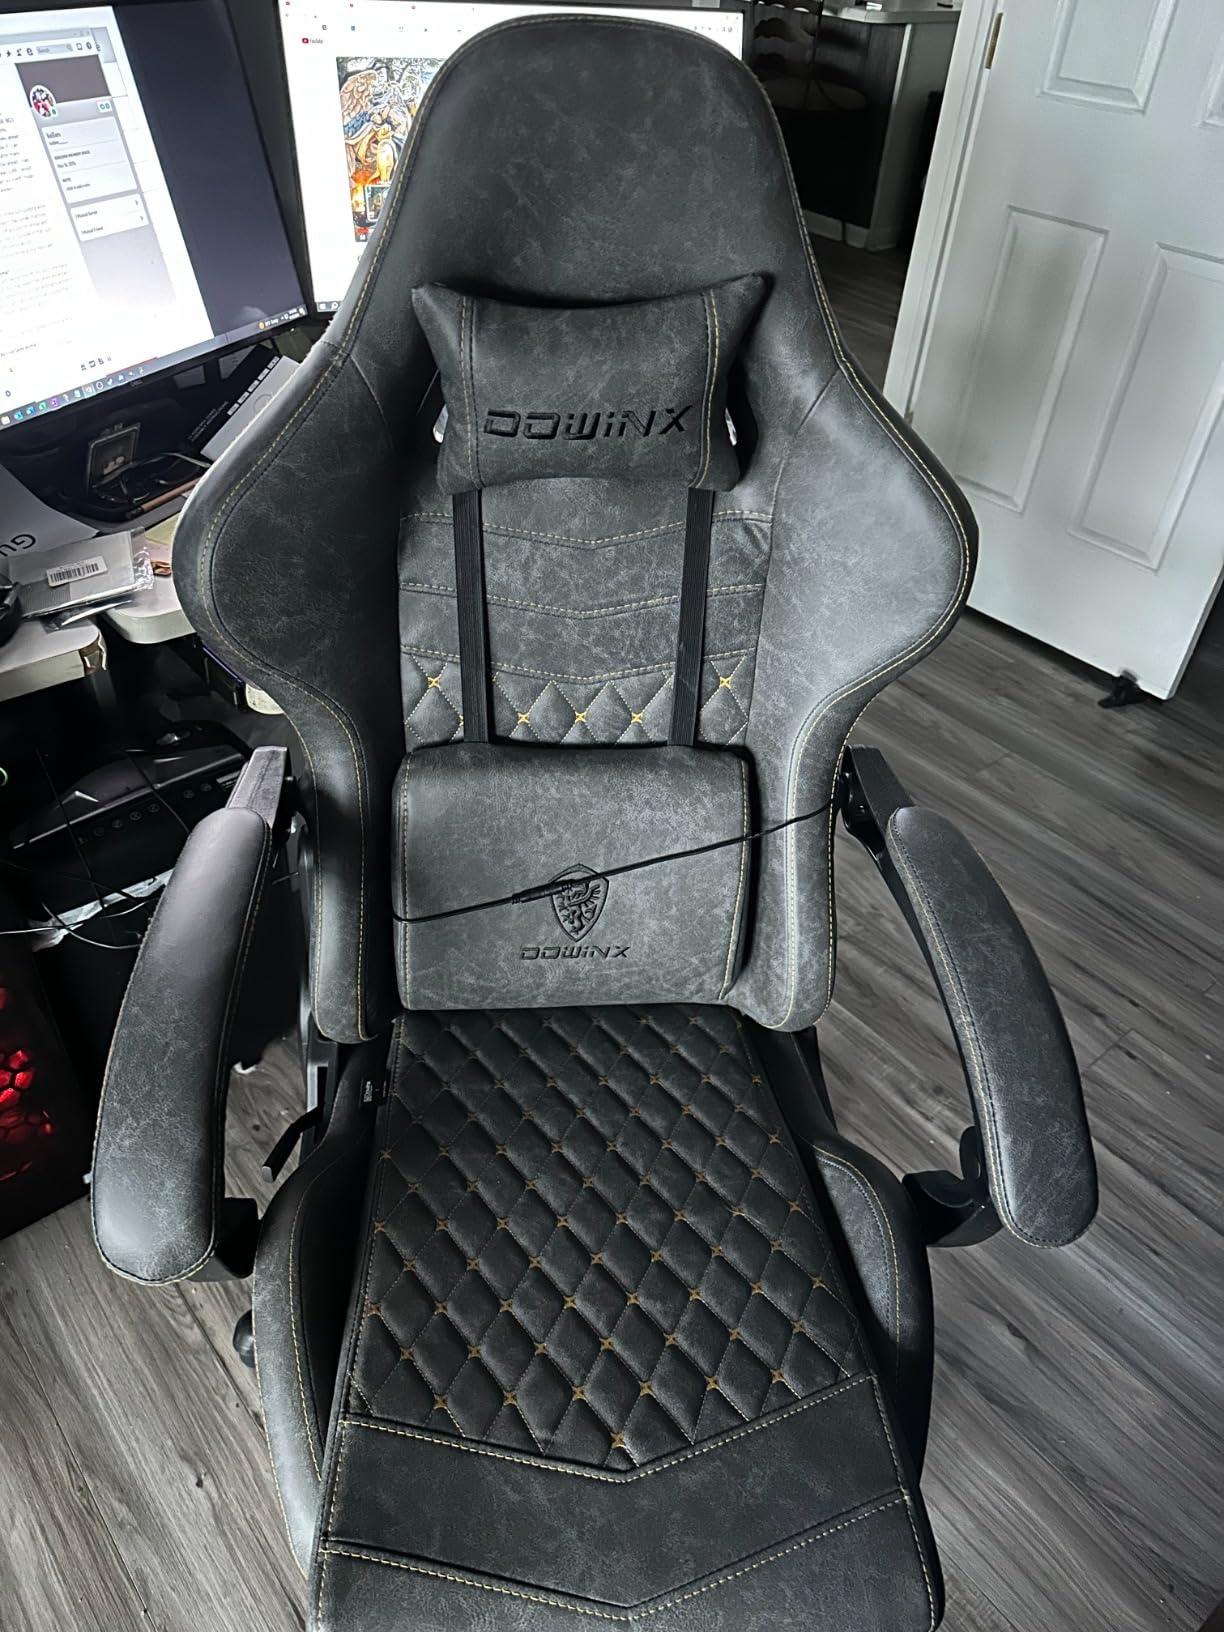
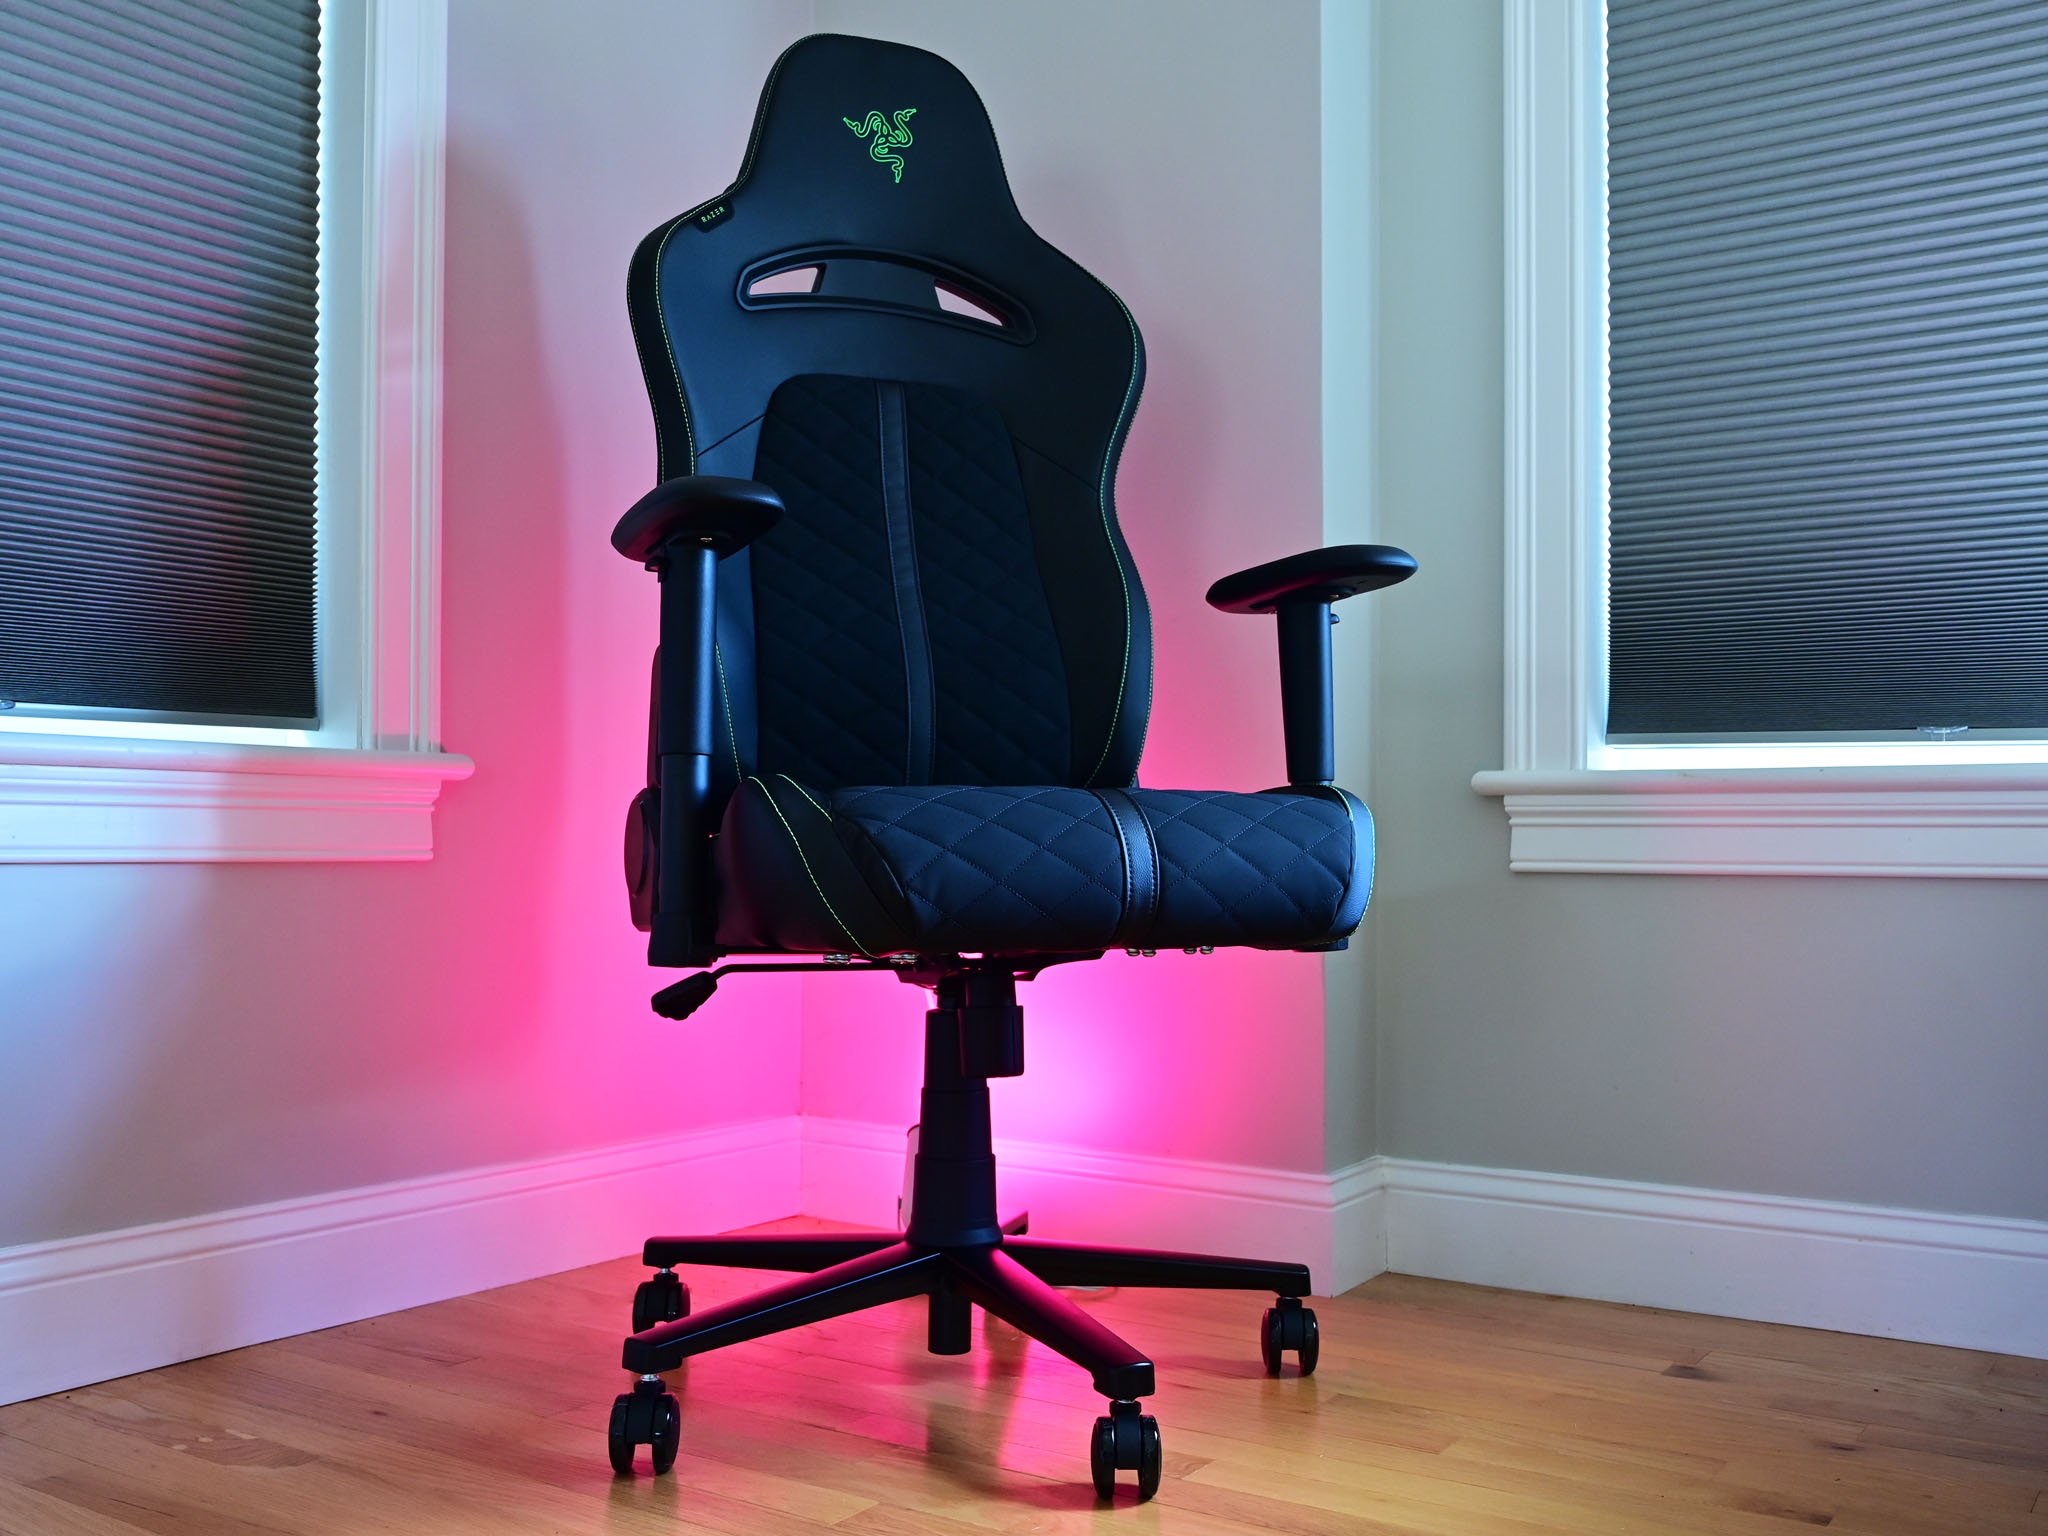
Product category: items_chair
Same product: no